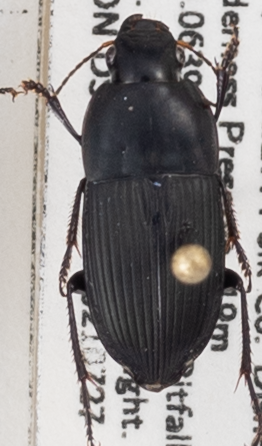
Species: Anisodactylus haplomus
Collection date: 2021-07-27
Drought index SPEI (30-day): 0.39
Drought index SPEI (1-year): -0.328
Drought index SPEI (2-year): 0.38